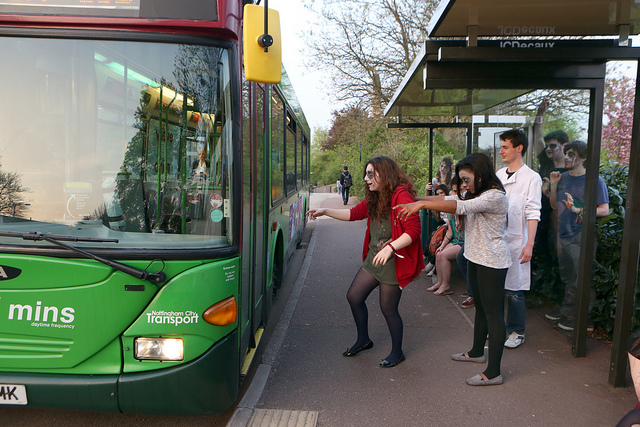
A group of people point towards a green bus.

A bus stop scene with two of the spectators pointing towards the bus

A couple of women pointing at the side of a green bus.

People dresses as zombies boarding a bus at a bus stop.

a group of people standing near a public transit bus